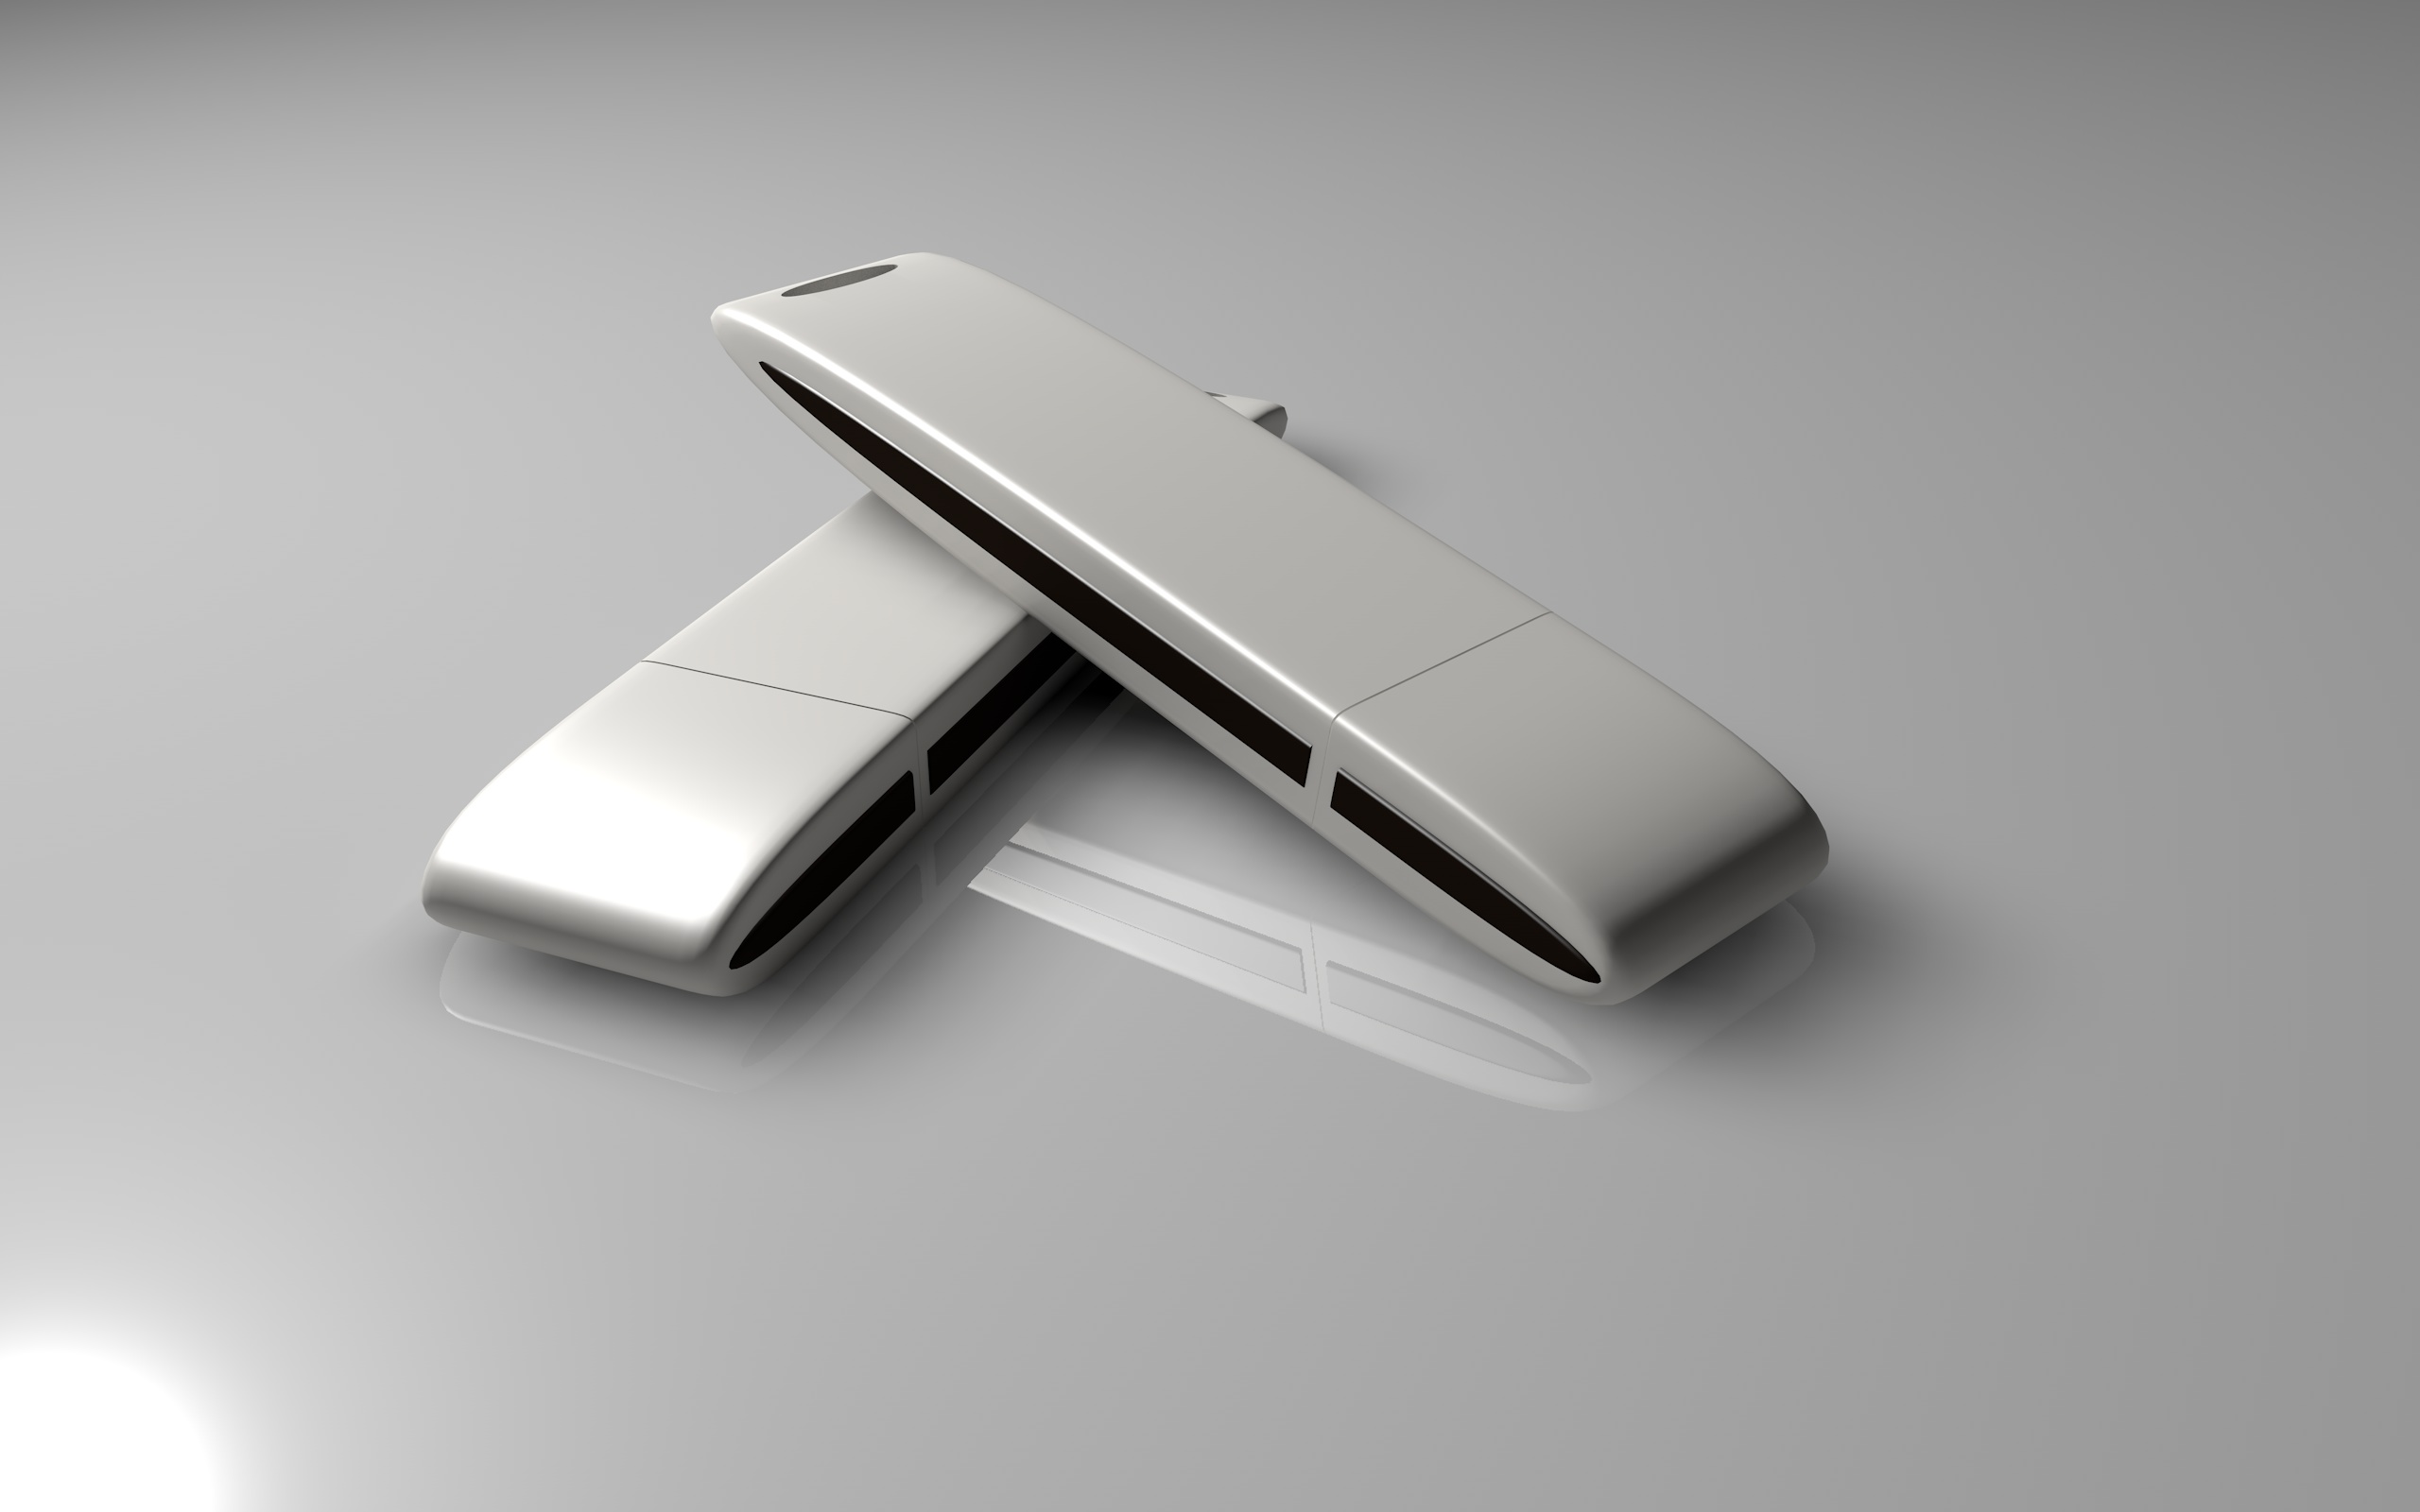
disk, product, Material property, fashion accessory, metal